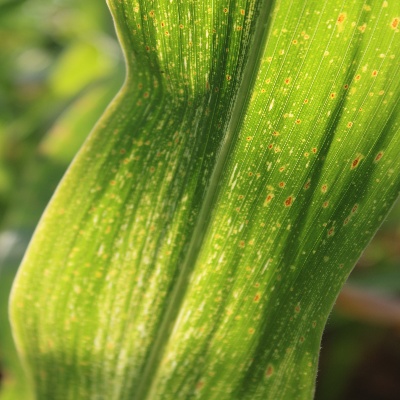
Crop: Maize
Condition: streak virus